2018 AFL Grand Final

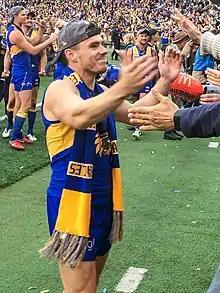
Luke Shuey, winner of the Norm Smith Medal, celebrating West Coast's victory

With 11 votes out of a maximum possible 12, Luke Shuey was awarded the Norm Smith Medal, after collecting 34 disposals, eight clearances and a crucial second-quarter goal. The award was presented by 2001 Norm Smith medallist Shaun Hart. Chaired by Gavin Wanganeen, the voters and their choices were as follows: